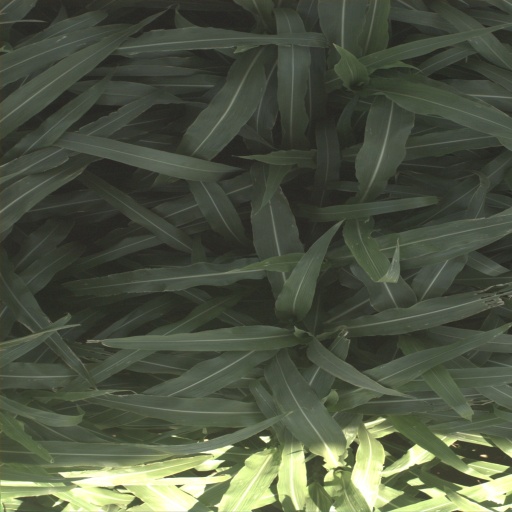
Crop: sorghum